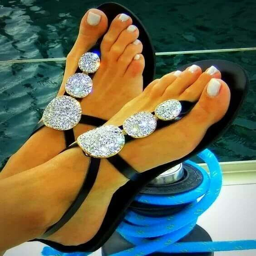
for those who like to wear these kind of shoes